2015 Boston Red Sox season

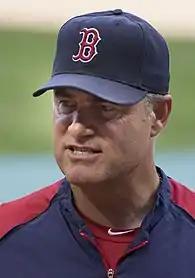
John Farrell was diagnosed with lymphoma and stepped down as manager for the remainder of the season.

Prior to the series the Red Sox activated Carlos Peguero to the 25-man roster and called Robbie Ross Jr. and Eduardo Rodríguez up from Pawtucket. Jeff Bianchi was designated for assignment, Heath Hembree was optioned to Triple-A and Daniel Nava was put on the disabled list. In his major league debut, Eduardo Rodríguez pitched 7 2/3 shutout innings, striking out seven and giving up only three hits and two walks. Hanley Ramírez hit his first home run since April 29, Blake Swihart drove in two, Rusney Castillo collected his first RBI of the season, and Dustin Pedroia and Mookie Betts both had a three-hit night. Steven Wright allowed three runs in 5 2/3 innings but the bullpen could not hold Boston in the game, giving up two runs each in the seventh and in the eighth. Hanley Ramírez homered in the eighth to bring the Red Sox within a run at that time. Game 3: Wade Miley gave up five earned runs in 4 innings and the Red Sox were shut out for the third time this season. Game 4: Koji Uehara was charged with a blown save and the loss, giving up a two-out walk-off double to pinch hitter Josh Hamilton, after Pablo Sandoval committed his second error of the game and let the lead-off hitter reach. Boston pitching gave up only one earned run in the 3–4 loss. The Red Sox only scored 82 runs in the month of May, the worst record in the major leagues.